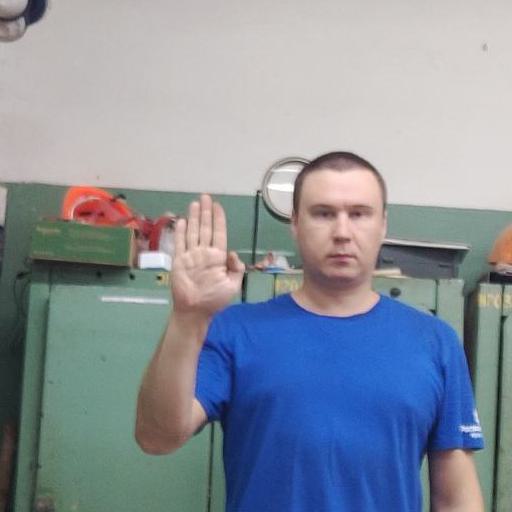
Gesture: stop